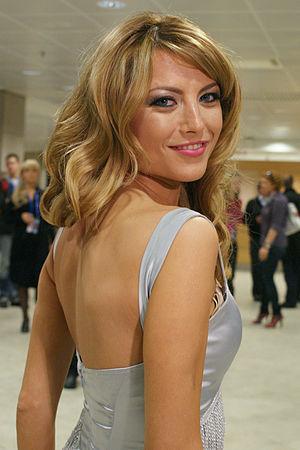
Elena Gheorghe est une chanteuse roumaine née le 30 juin 1985.